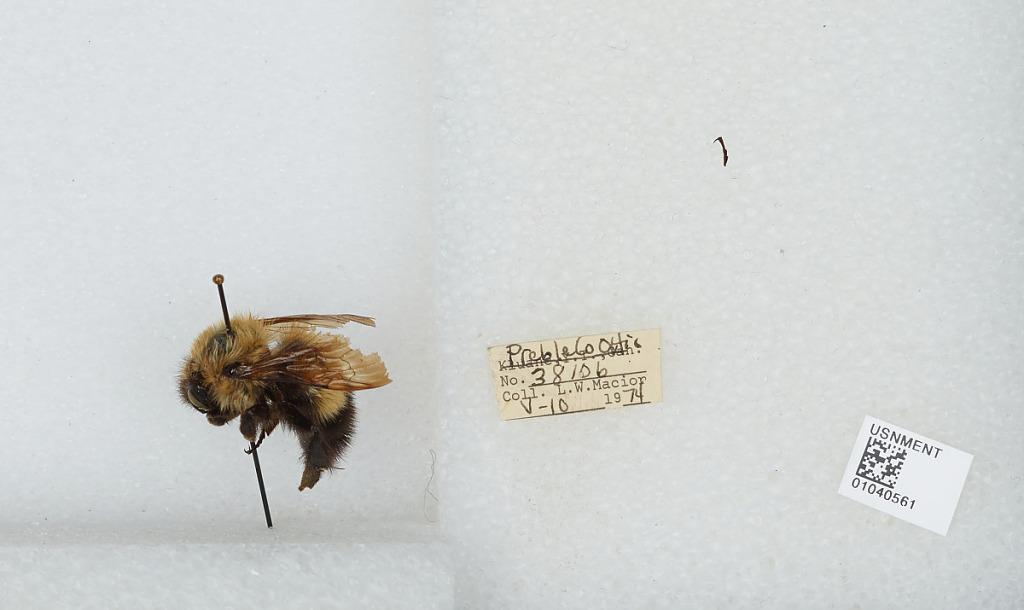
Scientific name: Bombus (Pyrobombus) perplexus Cresson
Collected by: L. Macior
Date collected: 1974-5-10
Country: United States
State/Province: Ohio
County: Preble
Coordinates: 39.7778, -84.6897